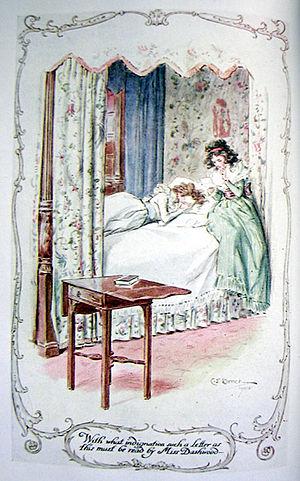
Sense and Sensibility, (Jane Austen) Ch. 29 (illustration N° 14) Elinor découvre avec indignation le contenu de la lettre envoyée par Willoughby à Marianne, après leur rencontre au bal
Sense and Sensibility est le premier roman publié de la femme de lettres anglaise Jane Austen. Il paraît en 1811 de façon anonyme puisqu'il était signé by a Lady. En effet, sa position sociale interdisait à Jane Austen de signer de son nom un roman destiné à la vente, mais elle ne voulait pas cacher qu'il était l'œuvre d'une femme.